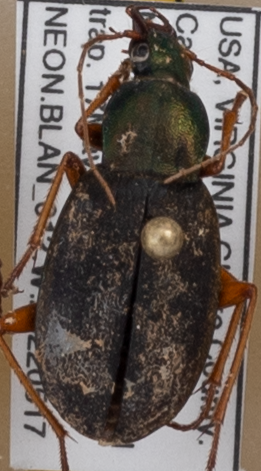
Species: Chlaenius aestivus
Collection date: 2022-05-17
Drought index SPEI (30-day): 0.858
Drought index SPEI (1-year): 0.142
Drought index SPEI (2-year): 0.32